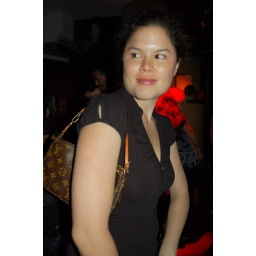
this weird lighting makes it clear that leanne needs a red rose in her hair